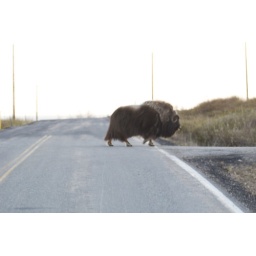
Just up the road from Nome. Shot through a dirty windshield in a moving car..